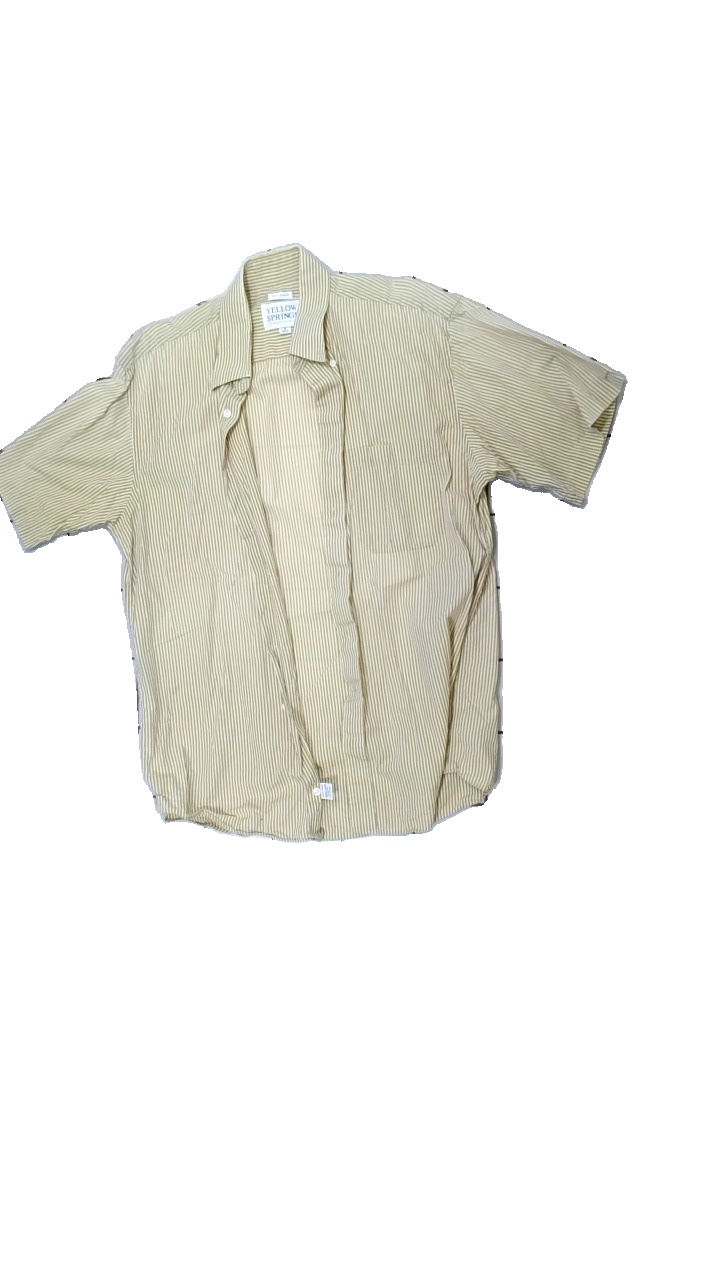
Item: Shirt (Men)
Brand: Yellow Spring
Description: Shortsleeve striped shirt
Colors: Beige, Brown
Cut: Regular
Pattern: Striped
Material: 100% Cotton
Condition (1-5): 2
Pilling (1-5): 5
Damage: damaged fabric
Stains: Major
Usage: Recycle
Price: <50